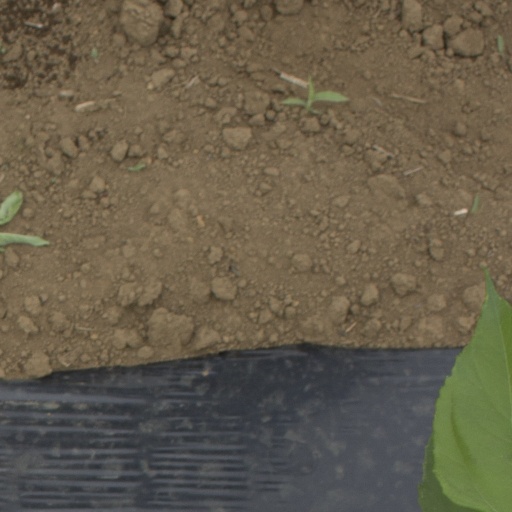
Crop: Jerusalem artichoke